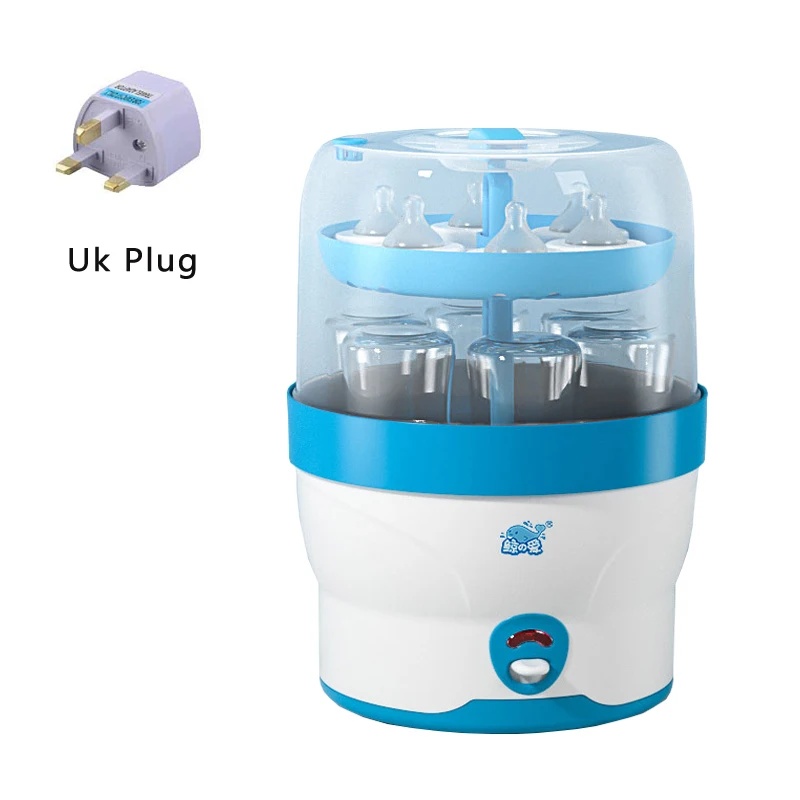
Large Capacity 0-6M Baby Feeding Bottle Sterilizers with Automatic Power off Control Baby Accessories Baby Accessories EU Plug
● Product name: Infant product disinfector (including bottle disinfection) ● Product size: 22 * 33 cm ● Material of bottle body: PP ● Heating plate material: 304 stainless steel ● Features: (1) baby pacifier and bottle sterilizer : sterilize up to six baby bottlesat once, plus bottle parts, pacifiers and more.baby bottle sterilizer eliminates 99.9% of bacteria, mold, and the yeast that causes thrush. (2) set it & forget it : auto shut-off feature helps prevent over heating now with this you just plop your items in and can walk away. (3) convenient accessory tray : built-in accessory tray holds bottle parts, nipples, pacifiers, and more, making it possible to effectively sterilizeall your baby's accessories at once. better than others because of the toptray. perfect for small pump parts. (4) easy to operate : this is very easy to use which is nice with a newborn. the bottles get sterilized and cleaned in under 8-15 min ( 75 ml water) with very little work on you part.and designed for compatibility with various bottle types, it's a versatile choice for parents. (5) baby essential gift-practicality : perfect as a gift for parents-to-beor a go-to baby item .the included tongs allow you to safely handle bottles and parts after sterilization. ● Note : If some couriers act rudely, it may cause damage to the product during delivery. If you encounter this situation, please contact us as soon as possible and we will replace it for you for free. Please do not give us negative feedback, and we will do my best to solve the problem for you Steps and methods of use: 1. Pour approximately 75 milliliters of water into the disinfection pot 2. Invert the cleaned bottle onto the bottle rack and place the nipple and other disinfected accessories on the accessory rack. 3. Cover the disinfection cover and then press the switch button. The indicator light will light up, indicating that it is working 4. After about 11 minutes, the machine automatically cuts off the power. The indicator light goes out, indicating that it has stopped working 5. After use, clean the bottom of the pot. Note : 1 Considering health issues, it should only be used for disinfection purposes and not for other purposes. 2 This sterilizer cannot stop disinfection midway. It can only wait for the disinfection work to be completed and then wait for the automatic power off. If it is necessary to stop disinfection work, please pour out the water in the pot! 3 If additional disinfection time is required, please increase the volume of water!
Brand: Deals Mart
Category: Baby & Toddler > Nursing & Feeding > Bottle Warmers & Sterilizers > Sterilizers